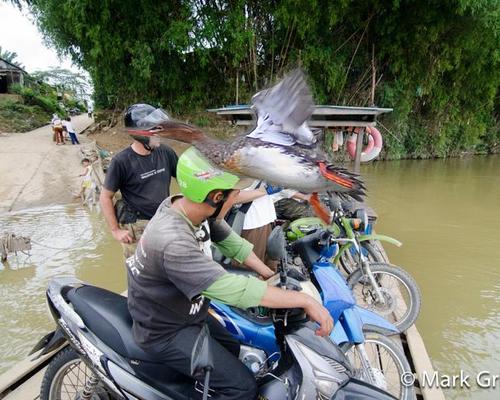
Bird species: Red_breasted_Merganser
Bird type: waterbird
Background: water